Kevin Owens and Sami Zayn

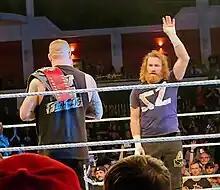
Owens and Zayn at a live event in 2023

On the March 17, 2023, episode of "SmackDown", Cody Rhodes invited Owens and Zayn to hash it out so that they can reunite to fight against The Bloodline, but Owens again declined to team up with Zayn. Later that night, Zayn confronted Jey Uso in the ring and was beaten up by The Usos. Owens ran out to save Zayn and embraced him, officially reuniting in the process. On the March 20 episode of "Raw," Owens and Zayn challenged The Usos to a match for the Undisputed WWE Tag Team Championship at WrestleMania 39, which The Usos accepted. At WrestleMania 39, they defeated The Usos to win the Undisputed WWE Tag Team Championships, ending the Usos' historic Undisputed Tag Team Championship reign.